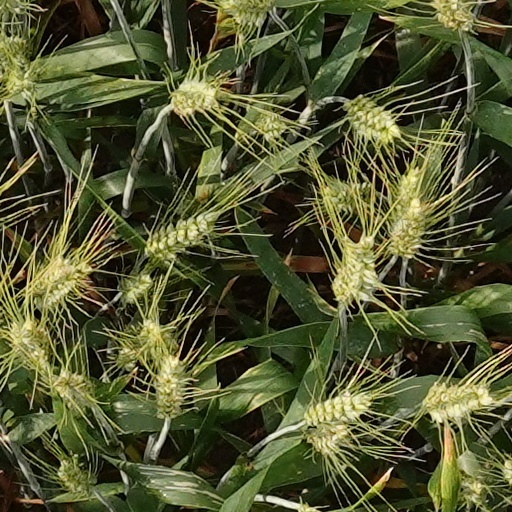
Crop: wheat